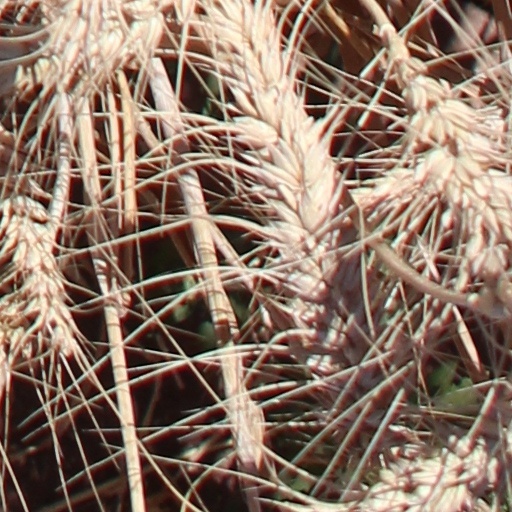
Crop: wheat